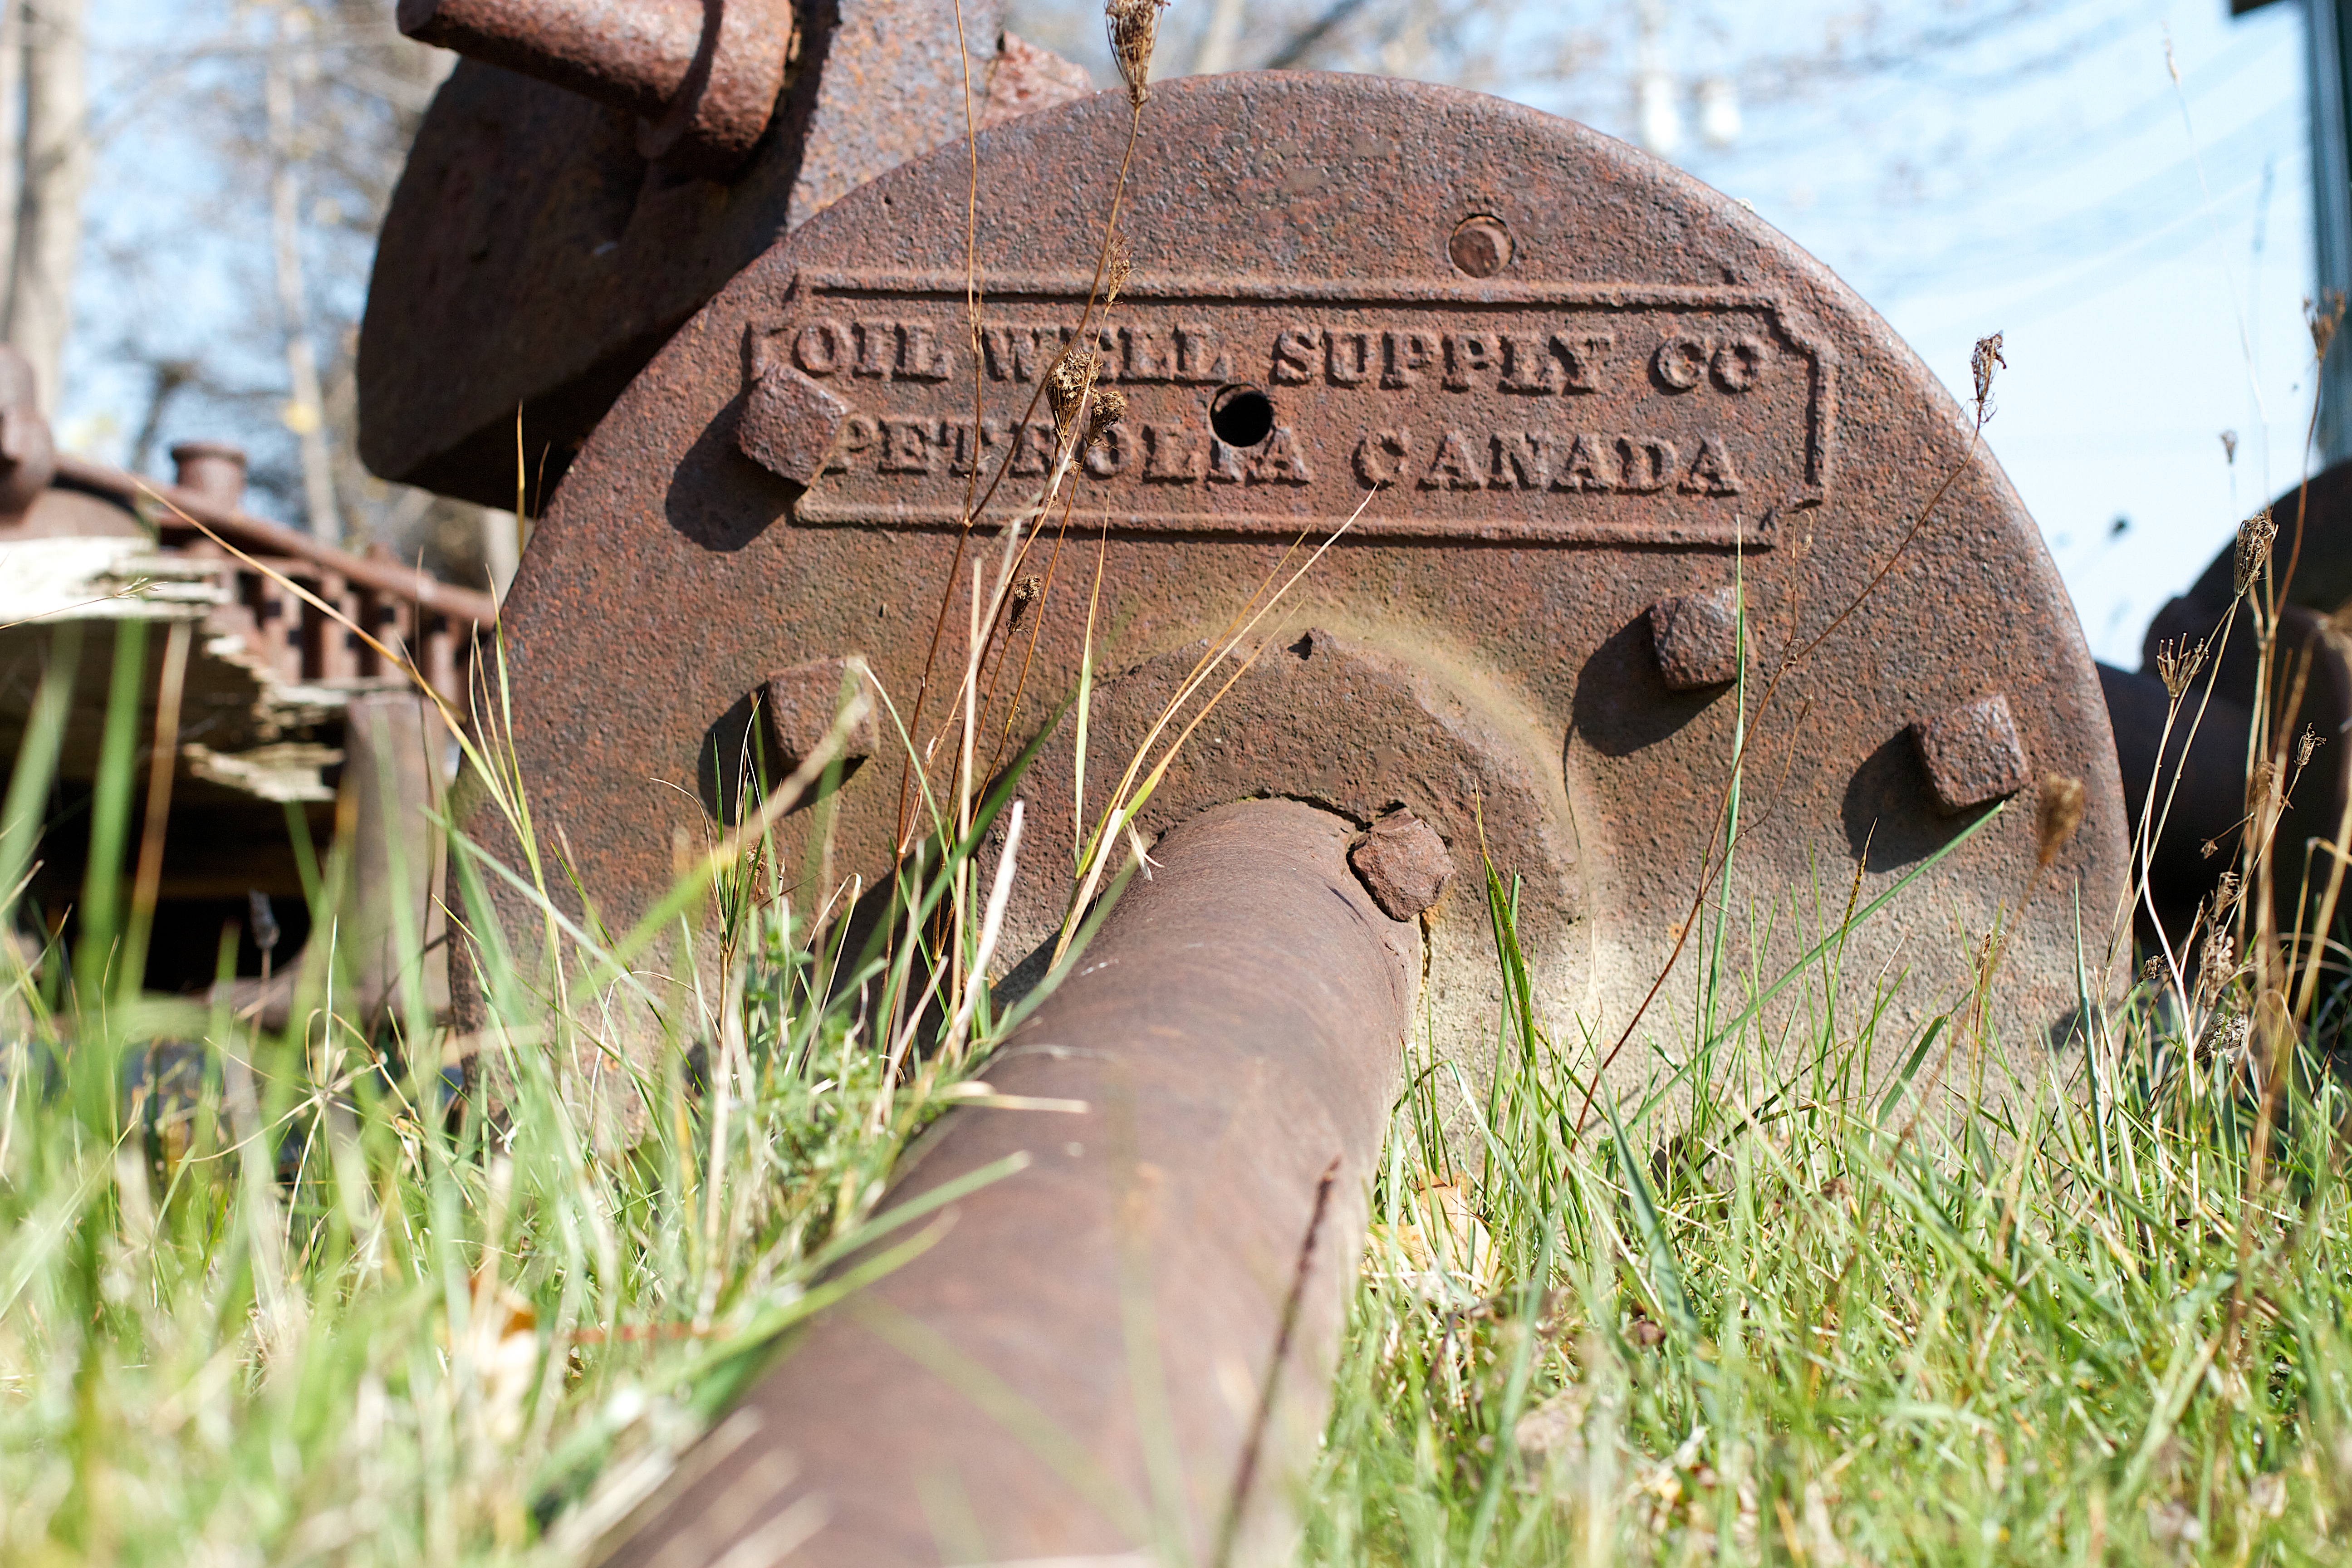
tree, grass, vehicle, metal, iron, grass family